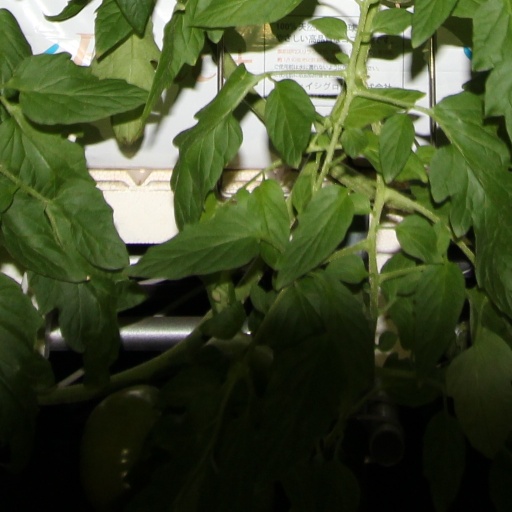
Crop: tomato